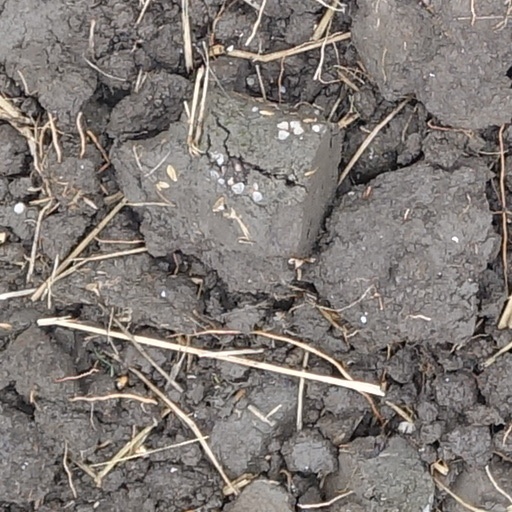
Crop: wheat